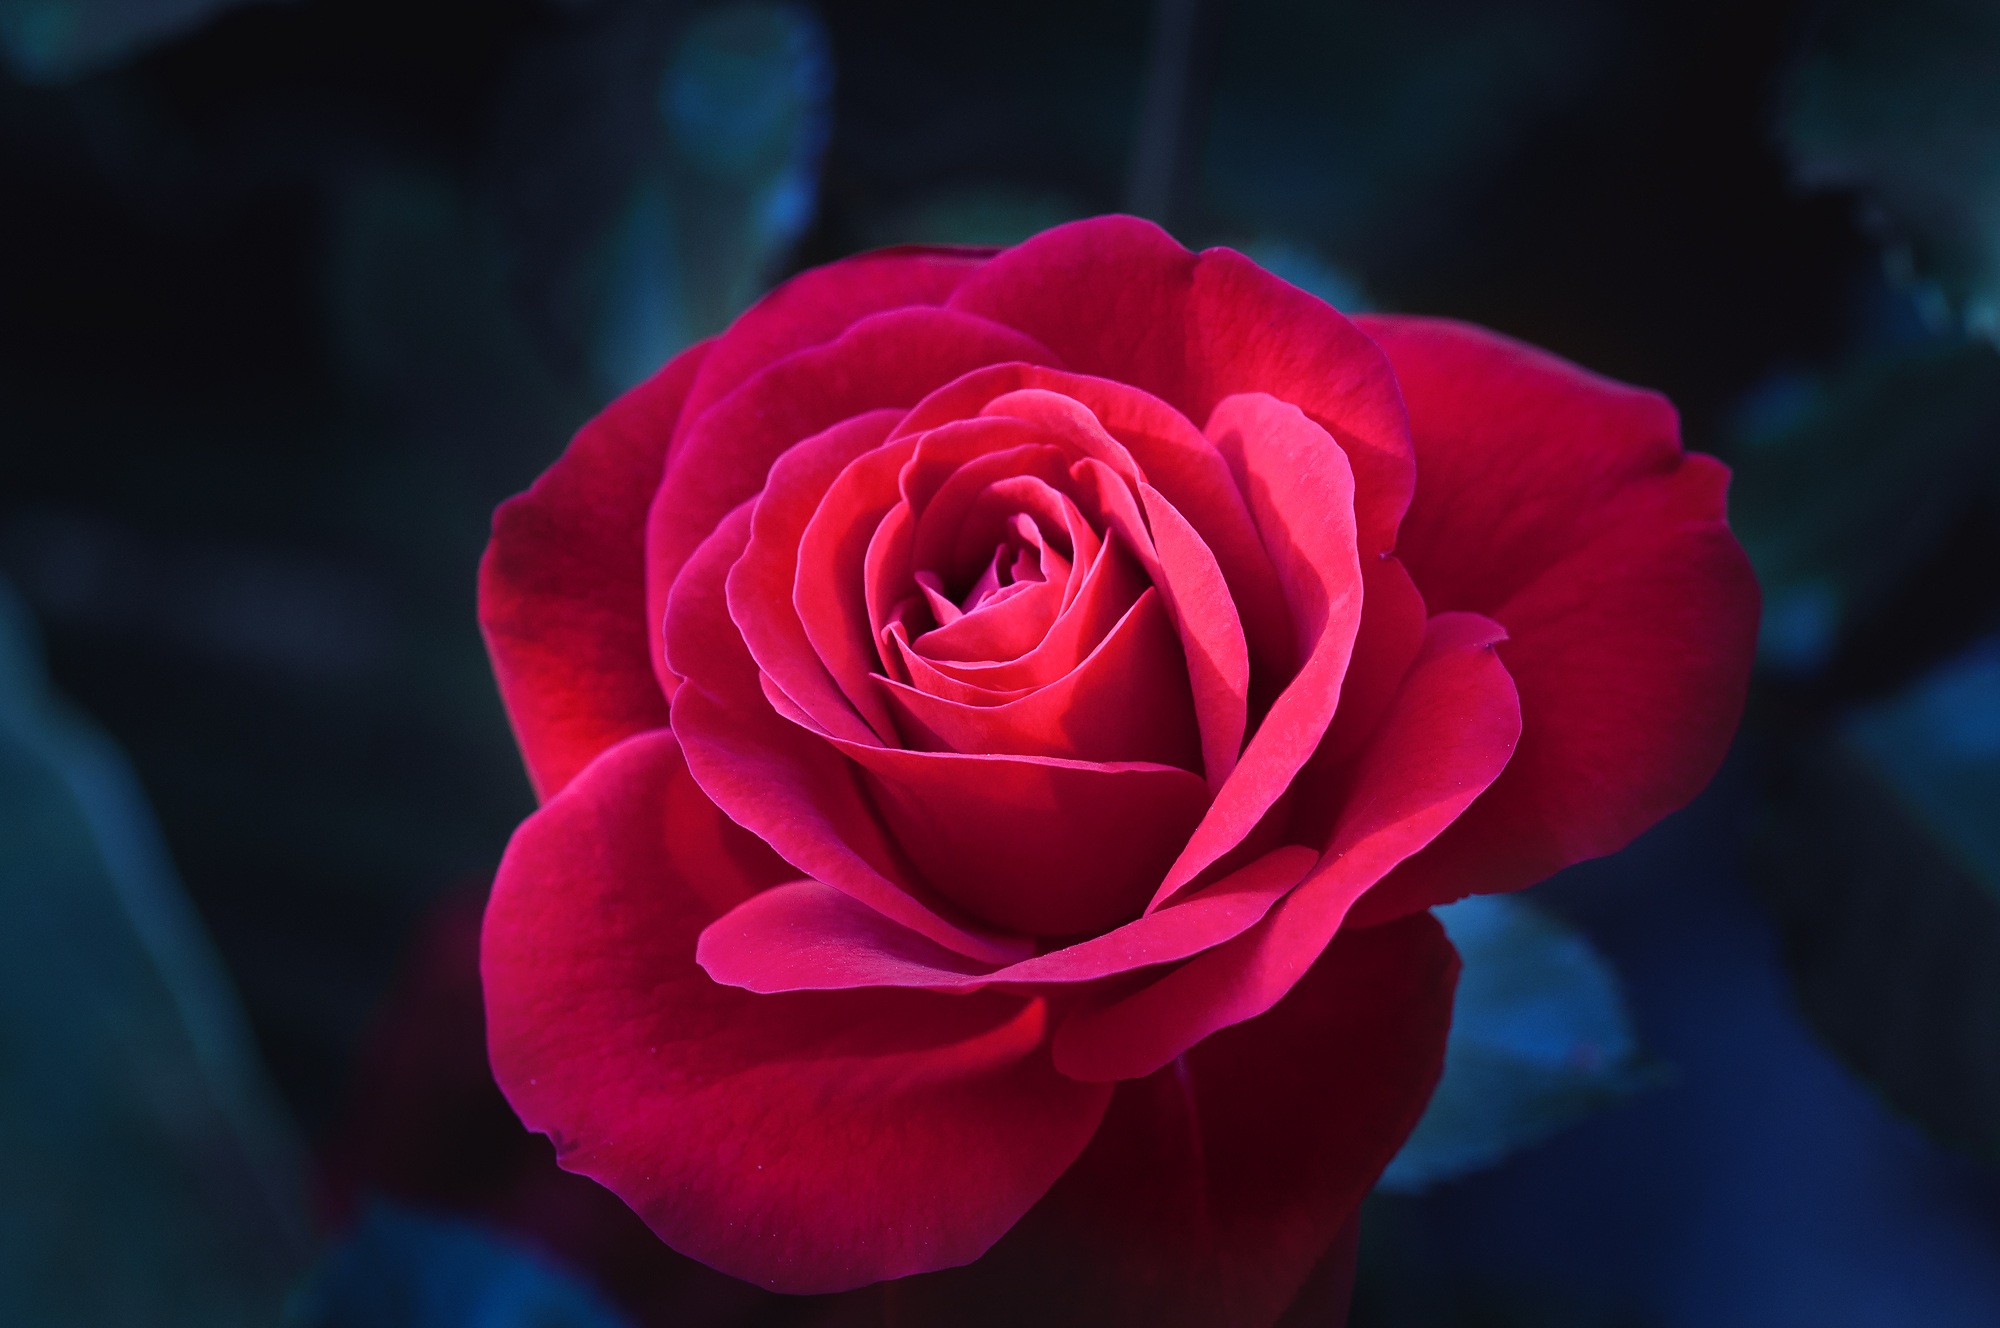
nature, blossom, plant, flower, petal, bloom, love, rose, red, macro, romantic, garden, pink, close, red rose, beautiful, gorgeous, floribunda, macro photography, rose blooms, flowering plant, garden roses, rose family, land plant, rosa centifolia, rose order